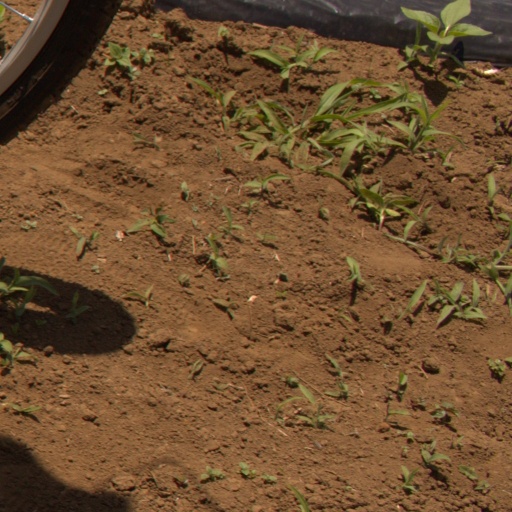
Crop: Jerusalem artichoke